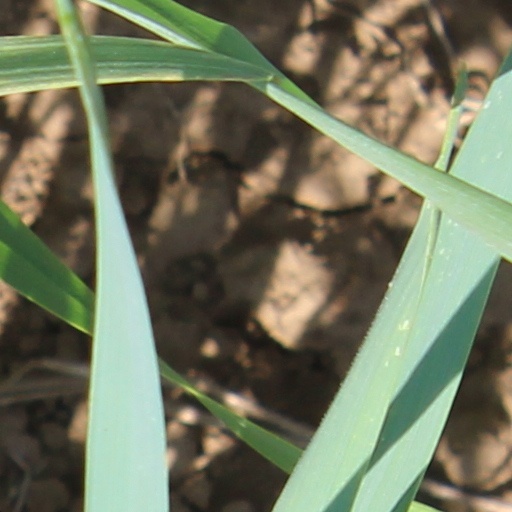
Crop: wheat